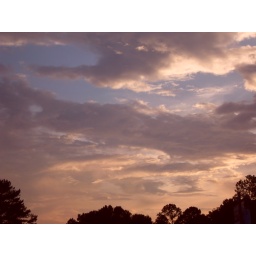
sky in red